Dmitry Nagiyev

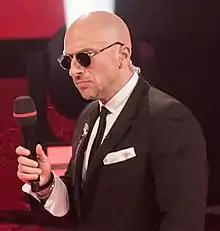
Nagiyev on the show "The Voice" in 2018

Dmitry Vladimirovich Nagiyev (born April 4, 1967) is a Russian actor, TV-host, musician, showman and radio host. In 1991, graduated from the Leningrad State Institute Of Theater, Music And Cinematography.